Smokeless powder

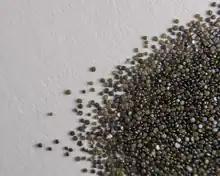
Hodgdon H110 smokeless pistol powder

The properties of the propellant are greatly influenced by the size and shape of its pieces. The specific surface area of the propellant influences the speed of burning, and the size and shape of the particles determine the specific surface area. By manipulation of the shape it is possible to influence the burning rate and hence the rate at which pressure builds during combustion. Smokeless powder burns only on the surfaces of the pieces. Larger pieces burn more slowly, and the burn rate is further controlled by flame-deterrent coatings that retard burning slightly. The intent is to regulate the burn rate so that a more or less constant pressure is exerted on the propelled projectile as long as it is in the barrel so as to obtain the highest velocity. The perforations stabilize the burn rate because as the outside burns inward (thus shrinking the burning surface area) the inside is burning outward (thus increasing the burning surface area, but faster, so as to fill up the increasing volume of barrel presented by the departing projectile). Fast-burning pistol powders are made by extruding shapes with more area such as flakes or by flattening the spherical granules. Drying is usually performed under a vacuum. The solvents are condensed and recycled. The granules are also coated with graphite to prevent static electricity sparks from causing undesired ignitions.